Oak wilt

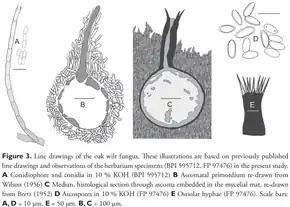
Illustration of "Bretziella fagacearum"

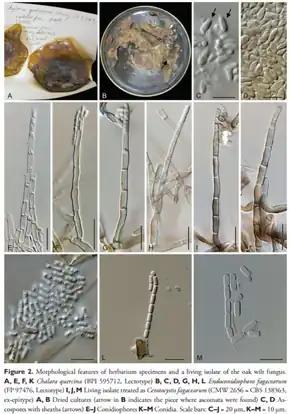
Photograph of "Bretziella fagacearum"

The fungus overwinters on dead tissue from diseased trees. Symptoms first appear in spring and summer. Highly susceptible species typically die within one year (often within six weeks) after symptoms appear. Symptoms begin in the tops of trees and can be difficult to notice. The disease progresses inward and downward from the tree top. Leaves become chlorotic beginning at the leaf tip and leaf edges. An abrupt demarcation of chlorotic veins and green tissue is often a distinguishing characteristic in live oak infections. The foliage may droop, curl lengthwise, wilt, and begin to fall. Leaves drop from the tree in the middle of summer, however less susceptible trees may retain leaves longer and resemble seasonal autumn foliage. Highly susceptible species will exhibit rapid crown dieback, while less susceptible species may only lose a few scattered branches. Live oaks may survive several years with progressive dieback, but often die within six months. Following defoliation, fungal fruiting bodies develop from mycelium under the bark of the tree. The mats grow to 10 – 20 cm in size, elliptical in shape, and grey in color with white margins that darken with age. These mats are not found on live oaks and rarely on white oaks. Trees capable of producing mats are called potential spore-producing trees (PSPT). Brown streaks in the sapwood is also observed in the oak wilt disease. However, this symptom is not always associated with the disease.